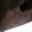
Label: cat